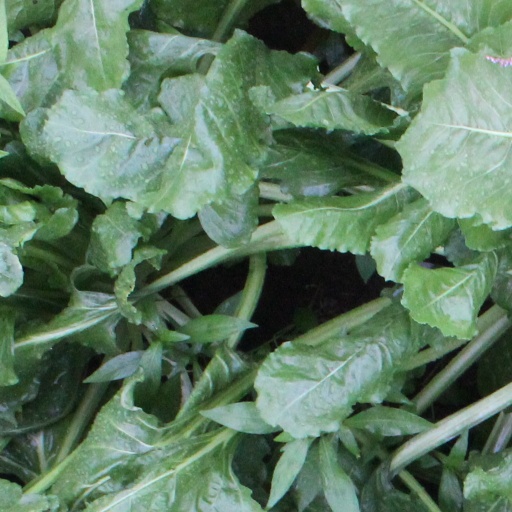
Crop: sugar beet